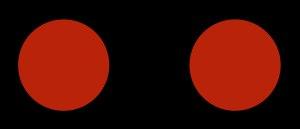
Le clan Kaguya est un clan de ninjas fictif du manga et de l'anime Naruto.
Kimimaro Kaguya est un personnage du manga Naruto.